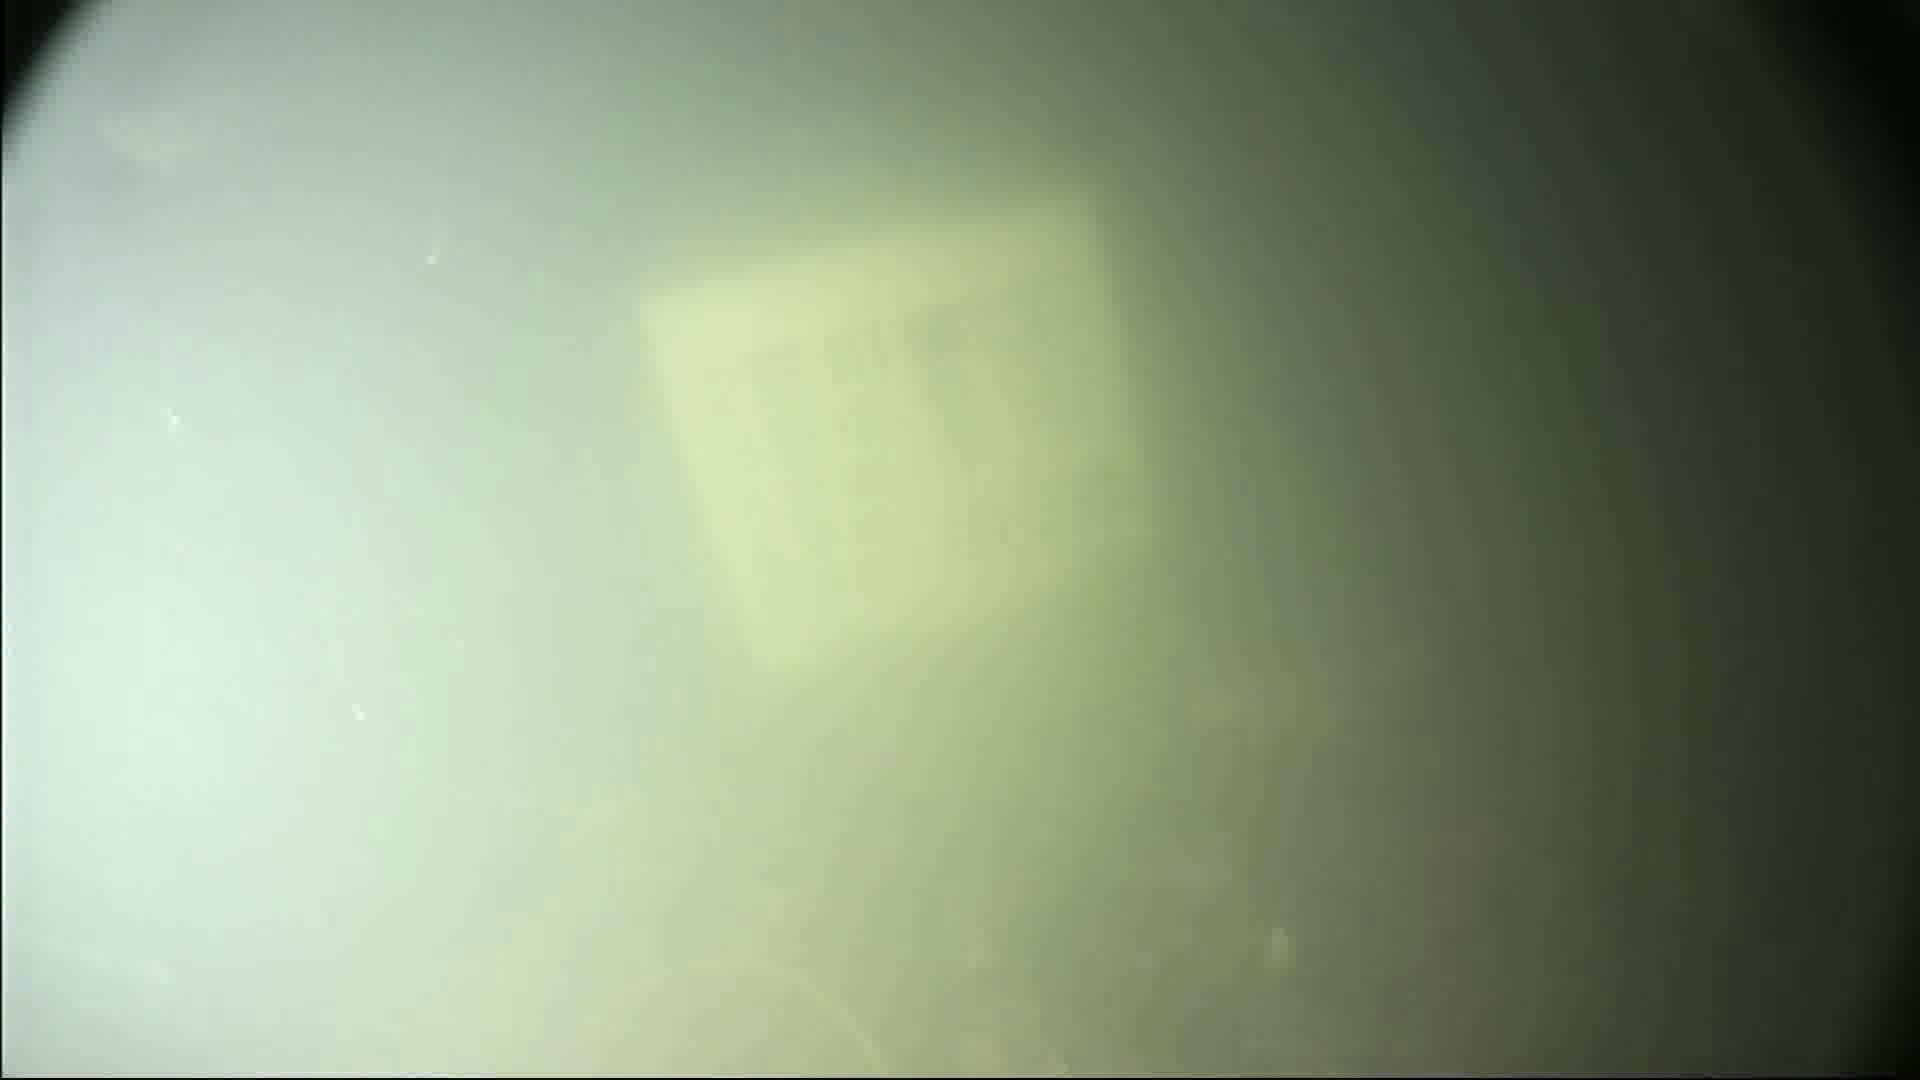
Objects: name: small_fish